WOOD-TV

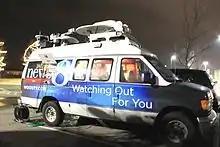
24 Hour News 8 remote van.

WOOD-TV presently broadcasts 44 hours of locally produced newscasts each week (with seven hours each weekday and hours each on Saturdays and Sundays); in addition, the station produces a half-hour public affairs program "To the Point with Rick Albin", which airs Sundays at 10 a.m.; a 25-minute sports highlight program "Sports Overtime", which airs Sundays after the 11 p.m. newscast; and "Football Frenzy", a weekly highlight program on Friday nights during the fall which covers high school football games as well as other sports news of the day (the 11 p.m. newscast is shortened to allow "Football Frenzy" to air during the regular time slot).